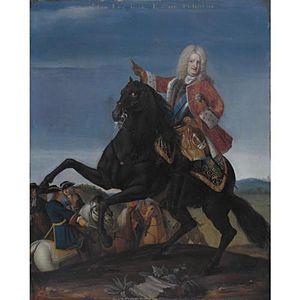
Stanislas Leszczynski ou Leczinski, en polonais, Stanisław Leszczyński, né le 20 octobre 1677 à Lwów et mort le 23 février 1766 à Lunéville, est un aristocrate polonais, roi de Pologne de 1704 à 1709 puis de 1733 à 1736 sous le nom de Stanislas Iᵉʳ et grand-duc de Lituanie dans le cadre de la république des Deux Nations, beau-père de Louis XV, duc de Lorraine et de Bar de 1737 à sa mort.